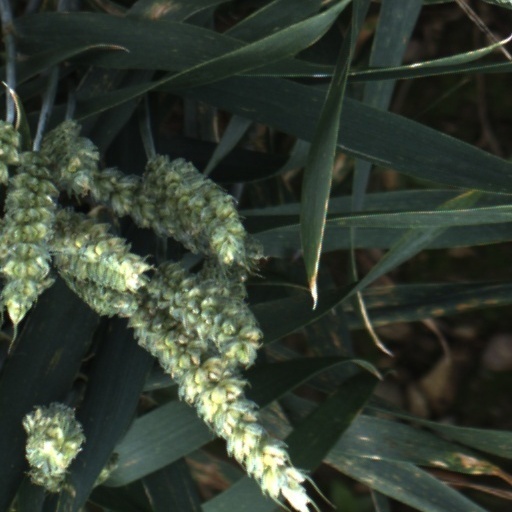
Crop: wheat